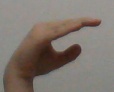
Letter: jeem